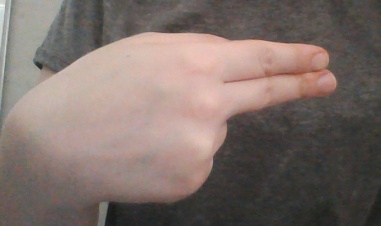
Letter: ain